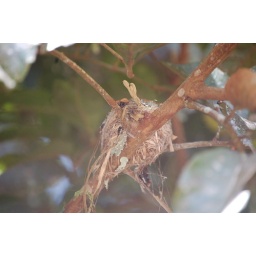
A hummingbird nest on the branch of a tree in the forest of Lamanai, Belize. It was about the size of a golf ball.